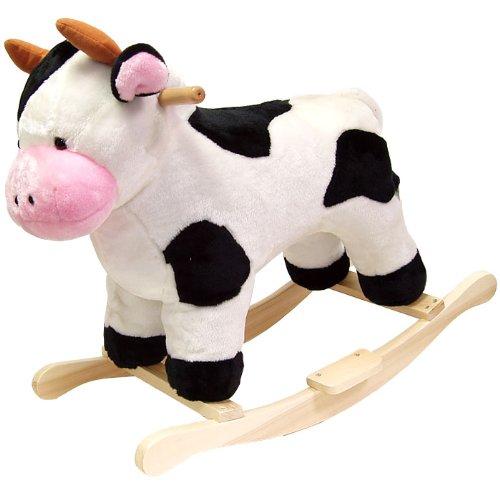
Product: Happy Trails Cow Plush Rocking Animal
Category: Baby Products | Activity & Entertainment | Bouncers, Jumpers & Swings
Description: Great Condition.
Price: $41.99
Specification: ProductDimensions:28x14.5x23inches|ItemWeight:9.22pounds|ShippingWeight:10.9pounds(Viewshippingratesandpolicies)|DomesticShipping:ItemcanbeshippedwithinU.S.|InternationalShipping:ThisitemcanbeshippedtoselectcountriesoutsideoftheU.S.LearnMore|ShippingAdvisory:Thisitemmustbeshippedseparatelyfromotheritemsinyourorder.Additionalshippingchargeswillnotapply.|ASIN:B000VLZ1OS|Itemmodelnumber:80-16COW|Manufacturerrecommendedage:24months-8years